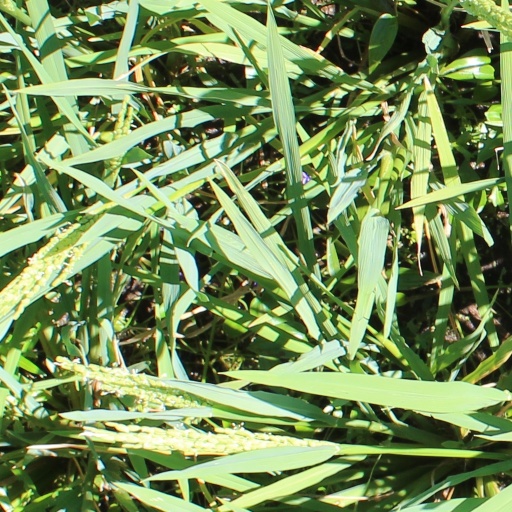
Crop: rice